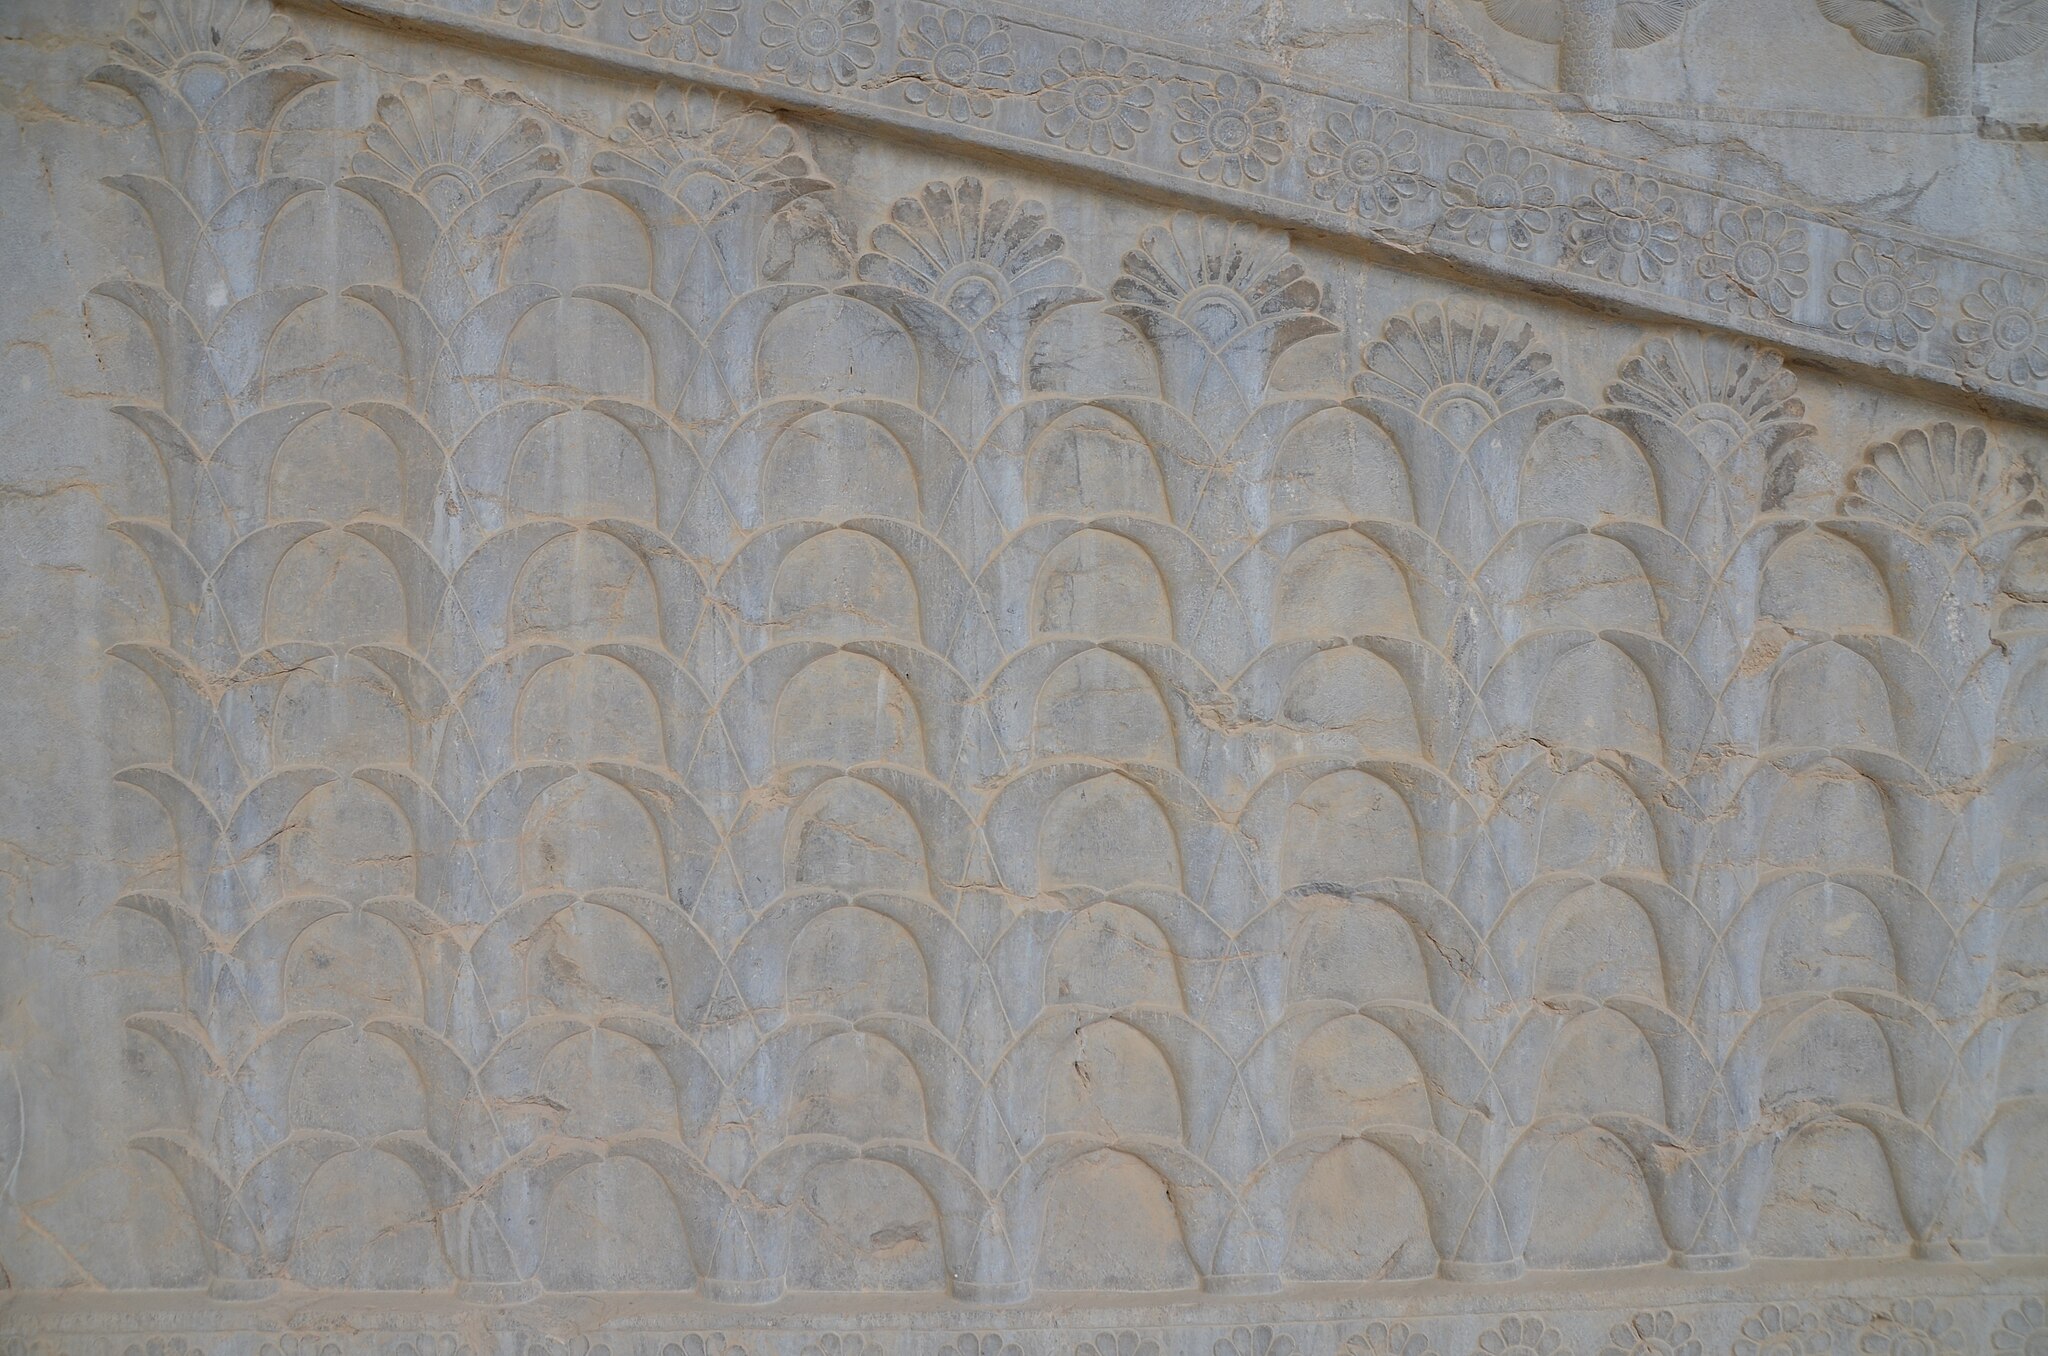
Title: Persepolis, Iran (32919537667)
Description: Persepolis, Iran
Date: 22 April 2019, 09:14 (according to Exif data)
Categories: Photographs by Carole Raddato, Flickr images reviewed by FlickreviewR 2, 2019 in Persepolis, Iran photographs taken on 2019-04-22, Reliefs of lotus flowers in Persepolis